Burt's solar compass

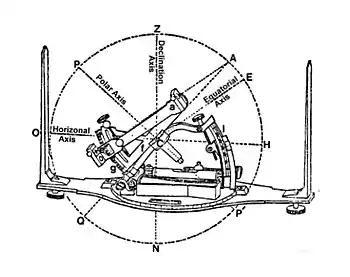
Burt's solar compass axes

Burt's solar compass consists of a main plate mounted to the tripod stand and leveled using the two orthogonal attached spirit levels. It carries a common compass needle box, having divisions for the north end of the needle of about 36 degrees, with a vernier to read the needle's variation, and the three adjustable arcs of the solar instrument: one is set for the latitude of the location; another for the seasonal declination of the Sun; and the third for the hour of the day adjusted for longitude of the location. The sights to set alignment by the Sun are mounted on the movable arm of the declination arc and have a small lens for focusing an image of the Sun's disc on the target grating. The upper plate is aligned with the Sun and remains stationary after polar alignment, while bearings are taken with the sights on the lower plate. The lower plate carries the surveying sights and can be rotated relative to the upper plate, and may be clamped in any position to the upper plate. There is a graduated ring on the lower plate which displays the relative rotation between the north-aligned top plate and the surveying sight-line on the bottom plate, and has verniers to allow precise reading of the angle.